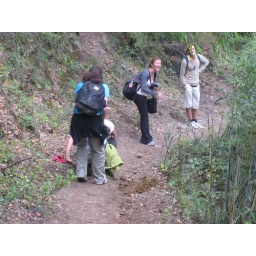
this Israeli girl has just slipped in a large pile of horse shit, Tiger Leaping Gorge, Yunnan, China